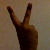
The image shows a hand gesture representing the number 2 in Indian Sign Language.